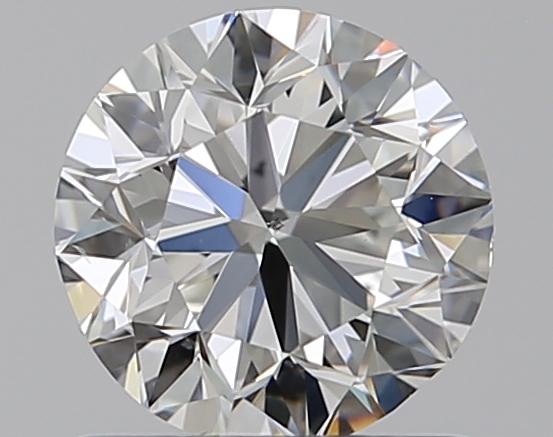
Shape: round
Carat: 0.9
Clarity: VS2
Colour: G
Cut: VG
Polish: EX
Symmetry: VG
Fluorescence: N
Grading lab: GIA
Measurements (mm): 5.95 x 6.03 x 3.88